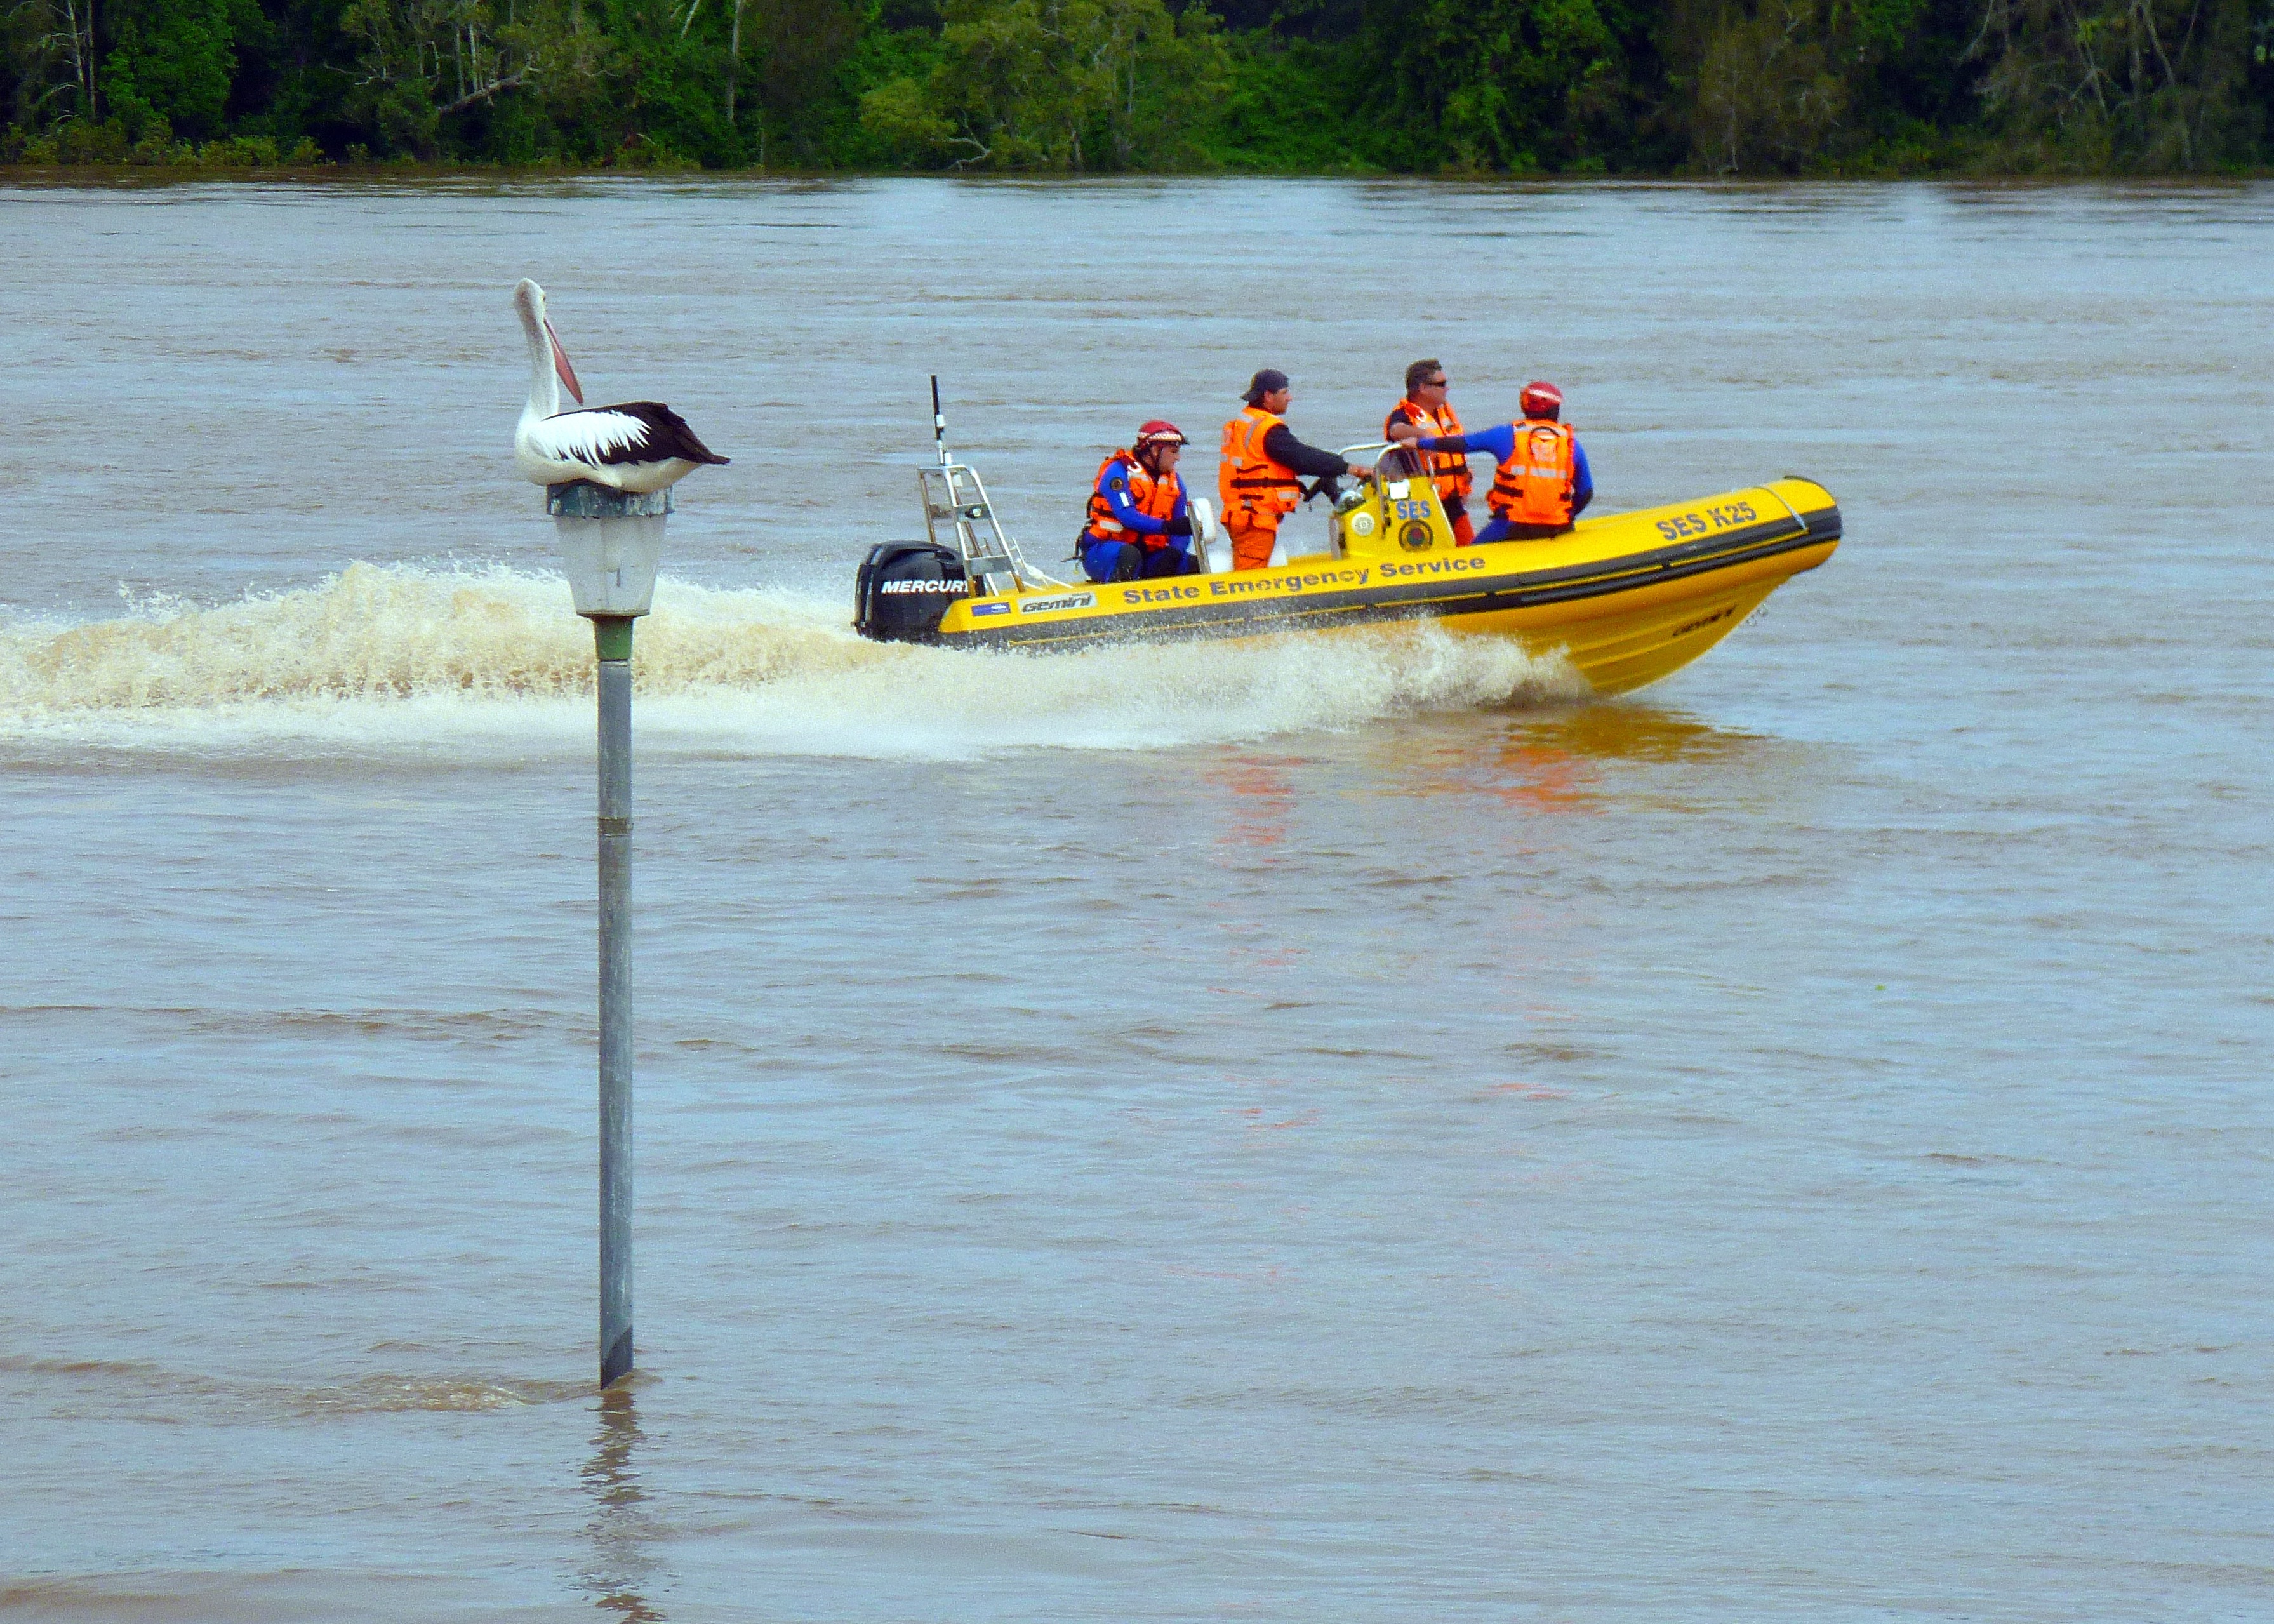
boat, pelican, river, paddle, vehicle, flood, australia, birds, boating, safety, flooding, watercraft, rowing, water bird, rescue, canoeing, australian pelican, rescue boat, pelecanus conspicillatus, skiff, watercraft rowing, flood rescue, high and dry